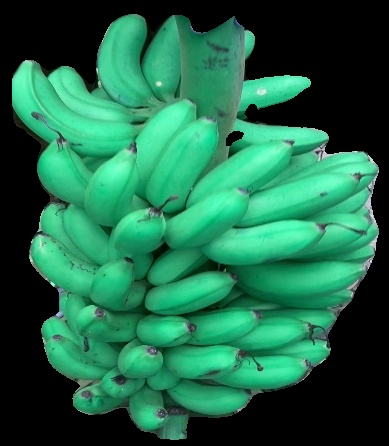
Variety: rasbale
Grade: grade1